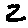
Label: 2